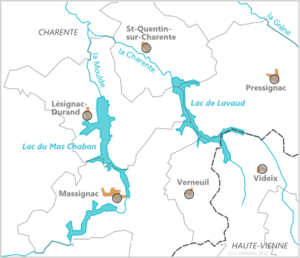
Carte des lacs de Haute-Charente
Le lac du Mas Chaban est un lac artificiel créé par la construction d'un barrage, mis en eau en 2000, ouvrage implanté sur la Moulde, dans le département de la Charente, sur les communes de Lésignac-Durand et Massignac.
Le lac de Lavaud est un lac artificiel créé par la construction d'un barrage, mis en eau en 1989, sur la partie amont de la Charente, juste à son arrivée en Charente depuis la Haute-Vienne.
L'expression définit deux lacs artificiels situés à l'est du département de la Charente, le lac de Lavaud et le lac du Mas Chaban, à la limite avec la Haute-Vienne, au cœur de la Charente limousine.